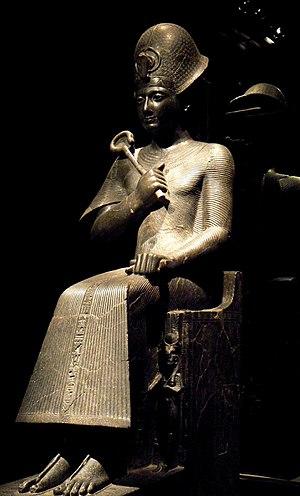
Les attributs du pharaon ou regalia pharaoniques sont les objets symboliques de la royauté de l'Ancienne Égypte. En usage entre 3150 et 30 av. J.-C., ces attributs sont propres aux pharaons mais aussi à certains dieux tels Atoum, Rê, Osiris ou Horus. Dans la mythologie égyptienne, ces puissants dieux sont en effet considérés comme les détenteurs originels du pouvoir royal et comme les premiers souverains de la vallée du Nil.
Le Musée égyptologique de Turin ou Musée des antiquités égyptiennes de Turin possède l'une des plus importantes collections égyptologiques du monde. Il expose 14 800 œuvres, dont 11 500 dans les « galeries de la culture matérielle », sur près de 40 000 œuvres. C'est le premier musée italien à avoir été partiellement privatisé en décembre 2005 dans le cadre de la création d'une fondation.
Le terme pharaon sert à désigner les rois et reines de l'Égypte antique. Les noms de 345 pharaons nous sont parvenus grâce à de multiples attestations dont des listes royales compilées par les scribes égyptiens. Ces souverains se sont succédé sur une période de plus de trois millénaires entre -3150 et -30. Depuis les Ægyptiaca de Manéthon, historien et grand-prêtre d'Héliopolis au -IIIᵉ siècle, cette longue période est divisée en trente dynasties depuis l'unification du royaume par le mythique Narmer-Ménès et jusqu'à la disparition de Nectanébo II en -343, le dernier pharaon d'une Égypte indépendante. Après lui se succèdent deux dynasties étrangères, la XXXIᵉ dynastie des empereurs perses achéménides et la dynastie des Ptolémées d'origine macédonienne. L'archéologie a aussi permis de distinguer une dynastie archaïque, antérieure à la première, la dynastie égyptienne zéro.